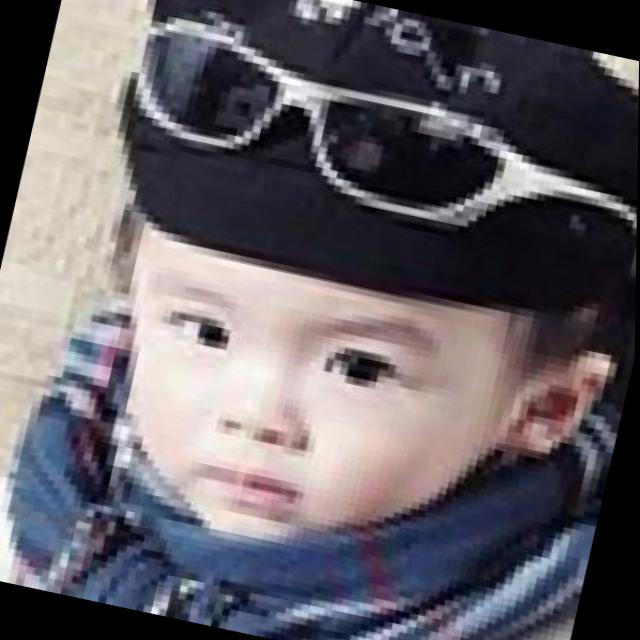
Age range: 0-12